Don Giovanni

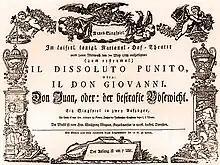
Playbill for the 1788 Vienna premiere of "Don Giovanni"

Mozart also supervised the Vienna premiere of the work, which took place on 7 May 1788. For this production, he wrote two new arias with corresponding recitatives – Don Ottavio's aria "" (K. 540a, composed on 24 April for the tenor Francesco Morella), Elvira's aria "" (K. 540c, composed on 30 April for the soprano Caterina Cavalieri) – and the duet between Leporello and Zerlina "" (K. 540b, composed on 28 April). He also made some cuts in the Finale in order to make it shorter and more incisive, the most important of which is the section where Anna and Ottavio, Elvira, Zerlina and Masetto, Leporello reveal their plans for the future (""). In order to connect "" ("It must have been the ghost she met") directly to the moral of the story "" ("This is the end which befalls to evildoers"), Mozart composed a different version of "" ("So the wretch can stay down there with Proserpina and Pluto!"). These cuts are very seldom performed in theatres or recordings.